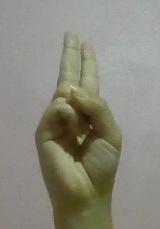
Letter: taa